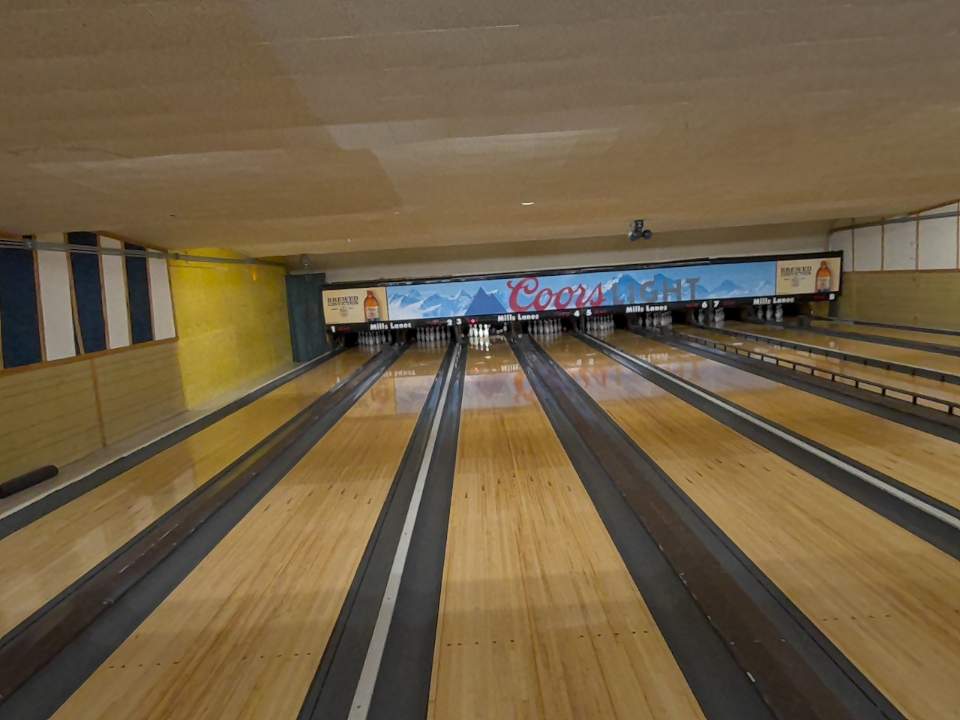
Object: bowling_ball